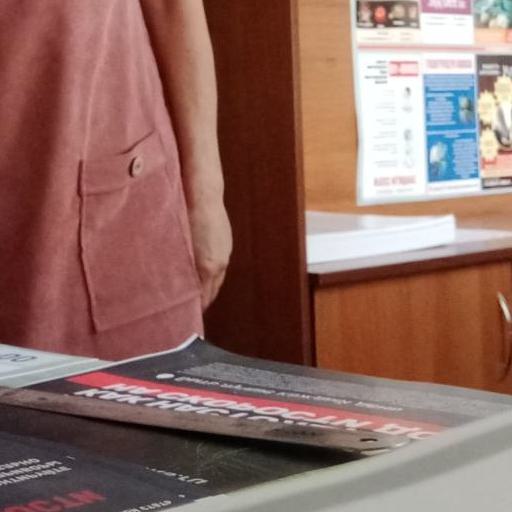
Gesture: no_gesture